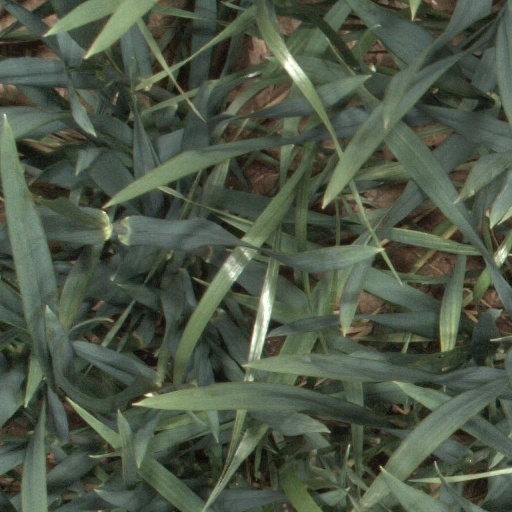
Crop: wheat